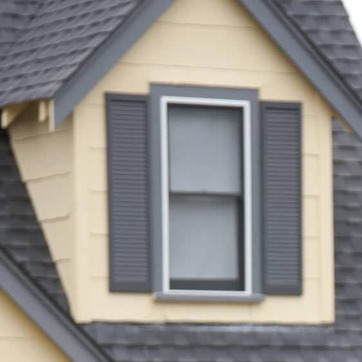
Material: glass